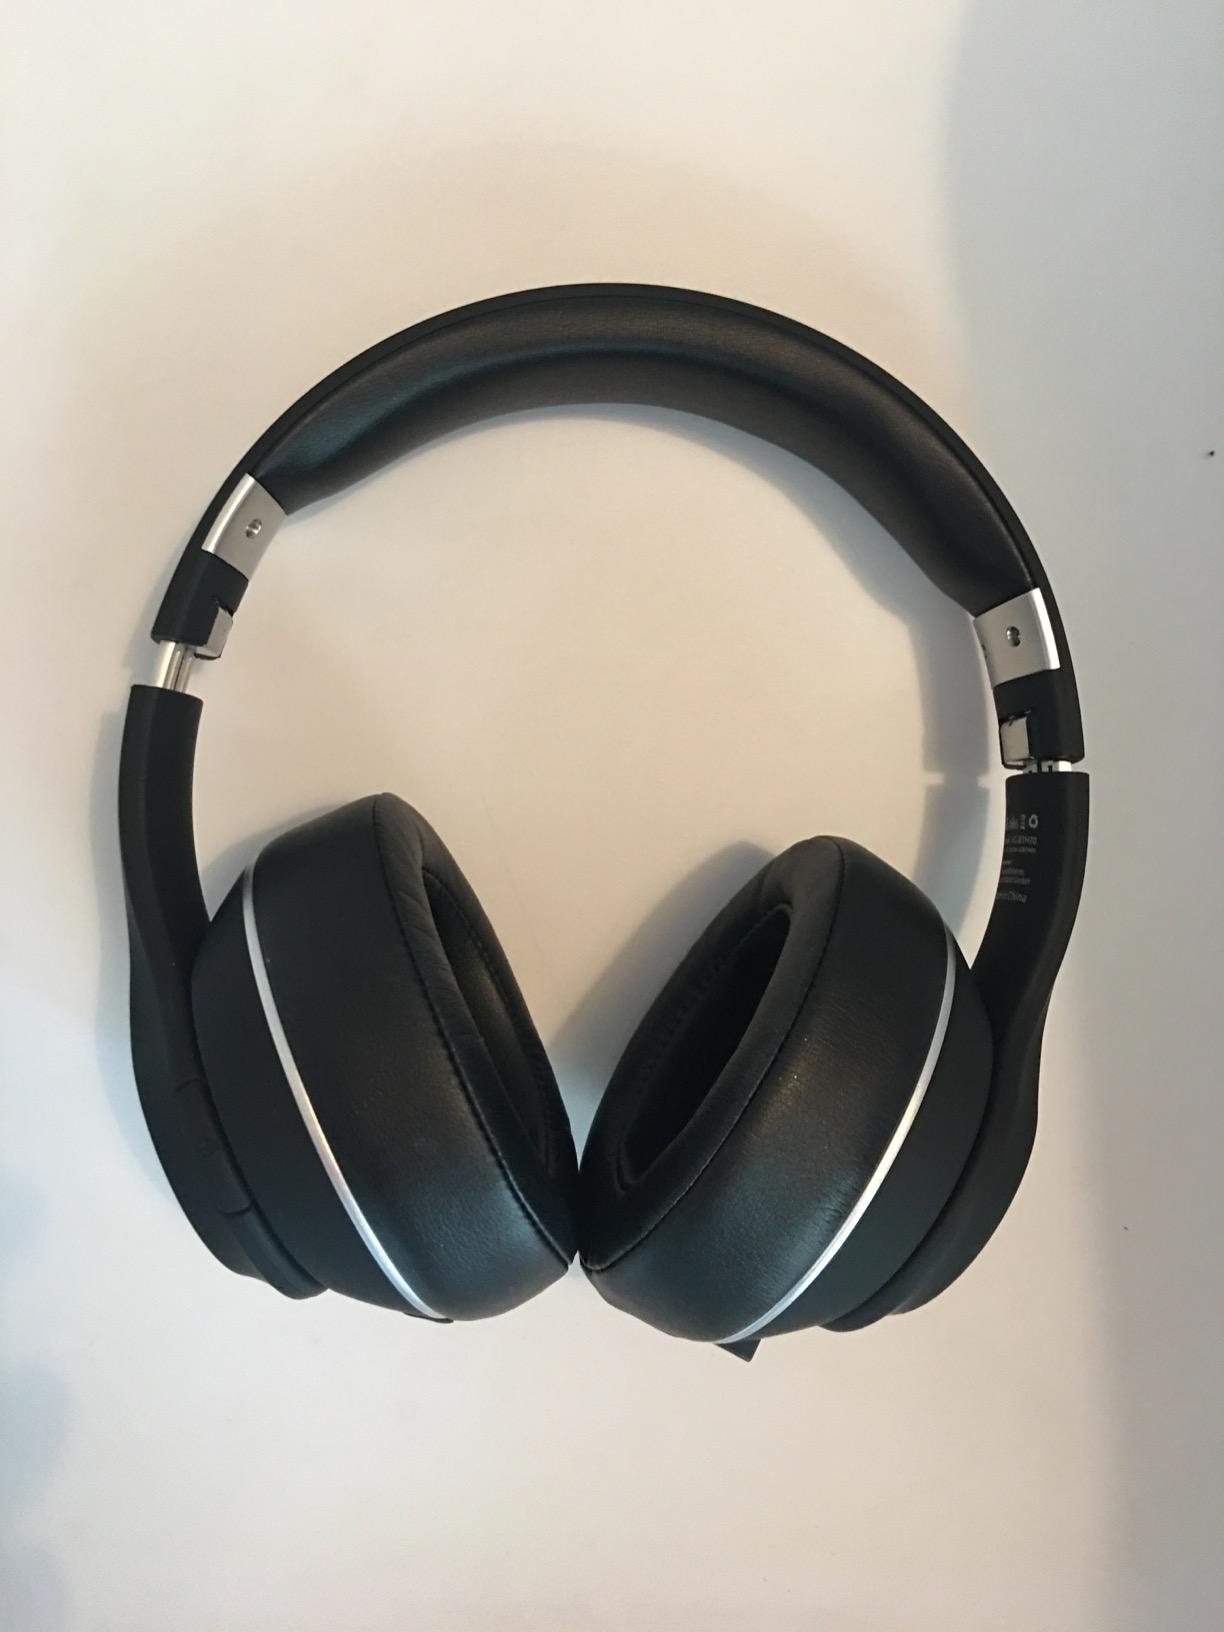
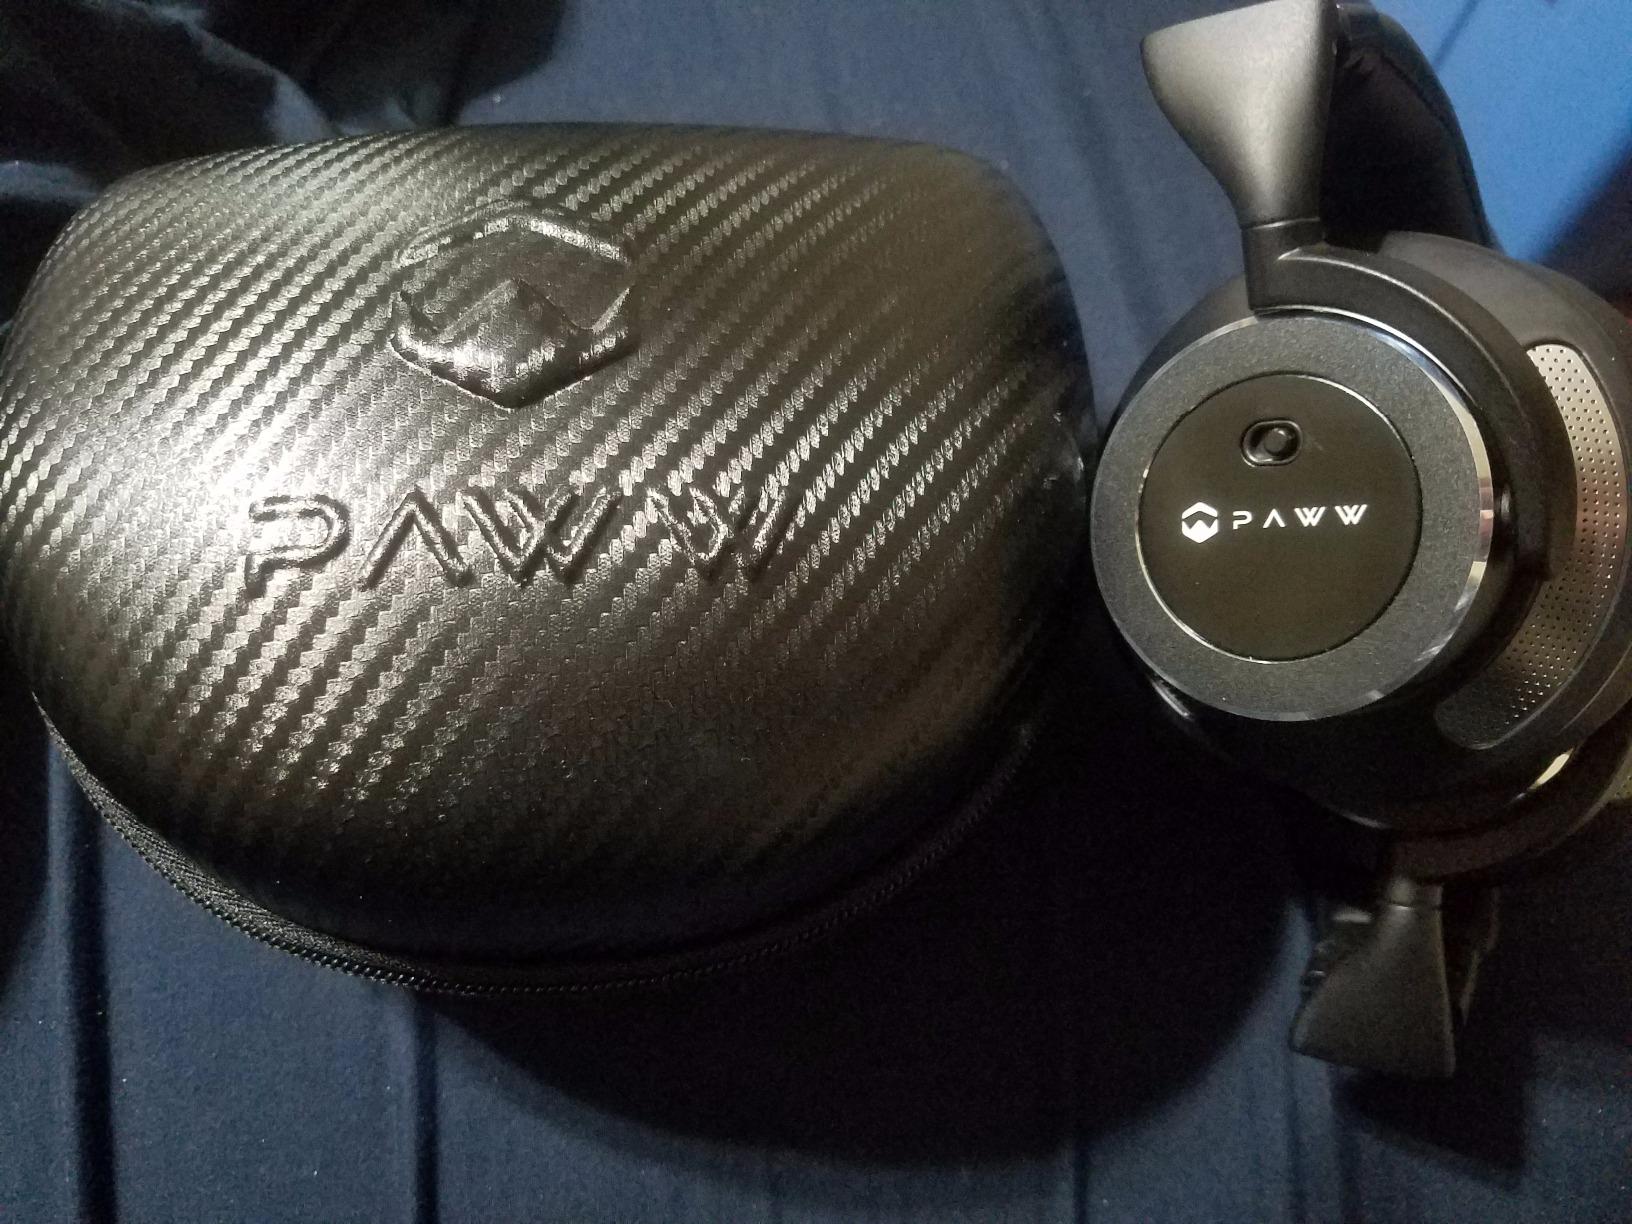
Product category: headphones
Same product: no